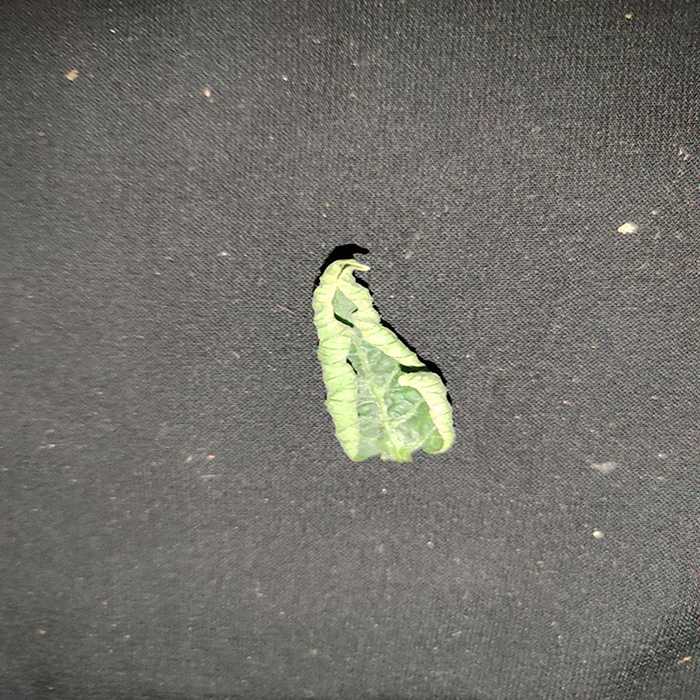
Plant: Tomato
Label: Tomato leaf curl virus